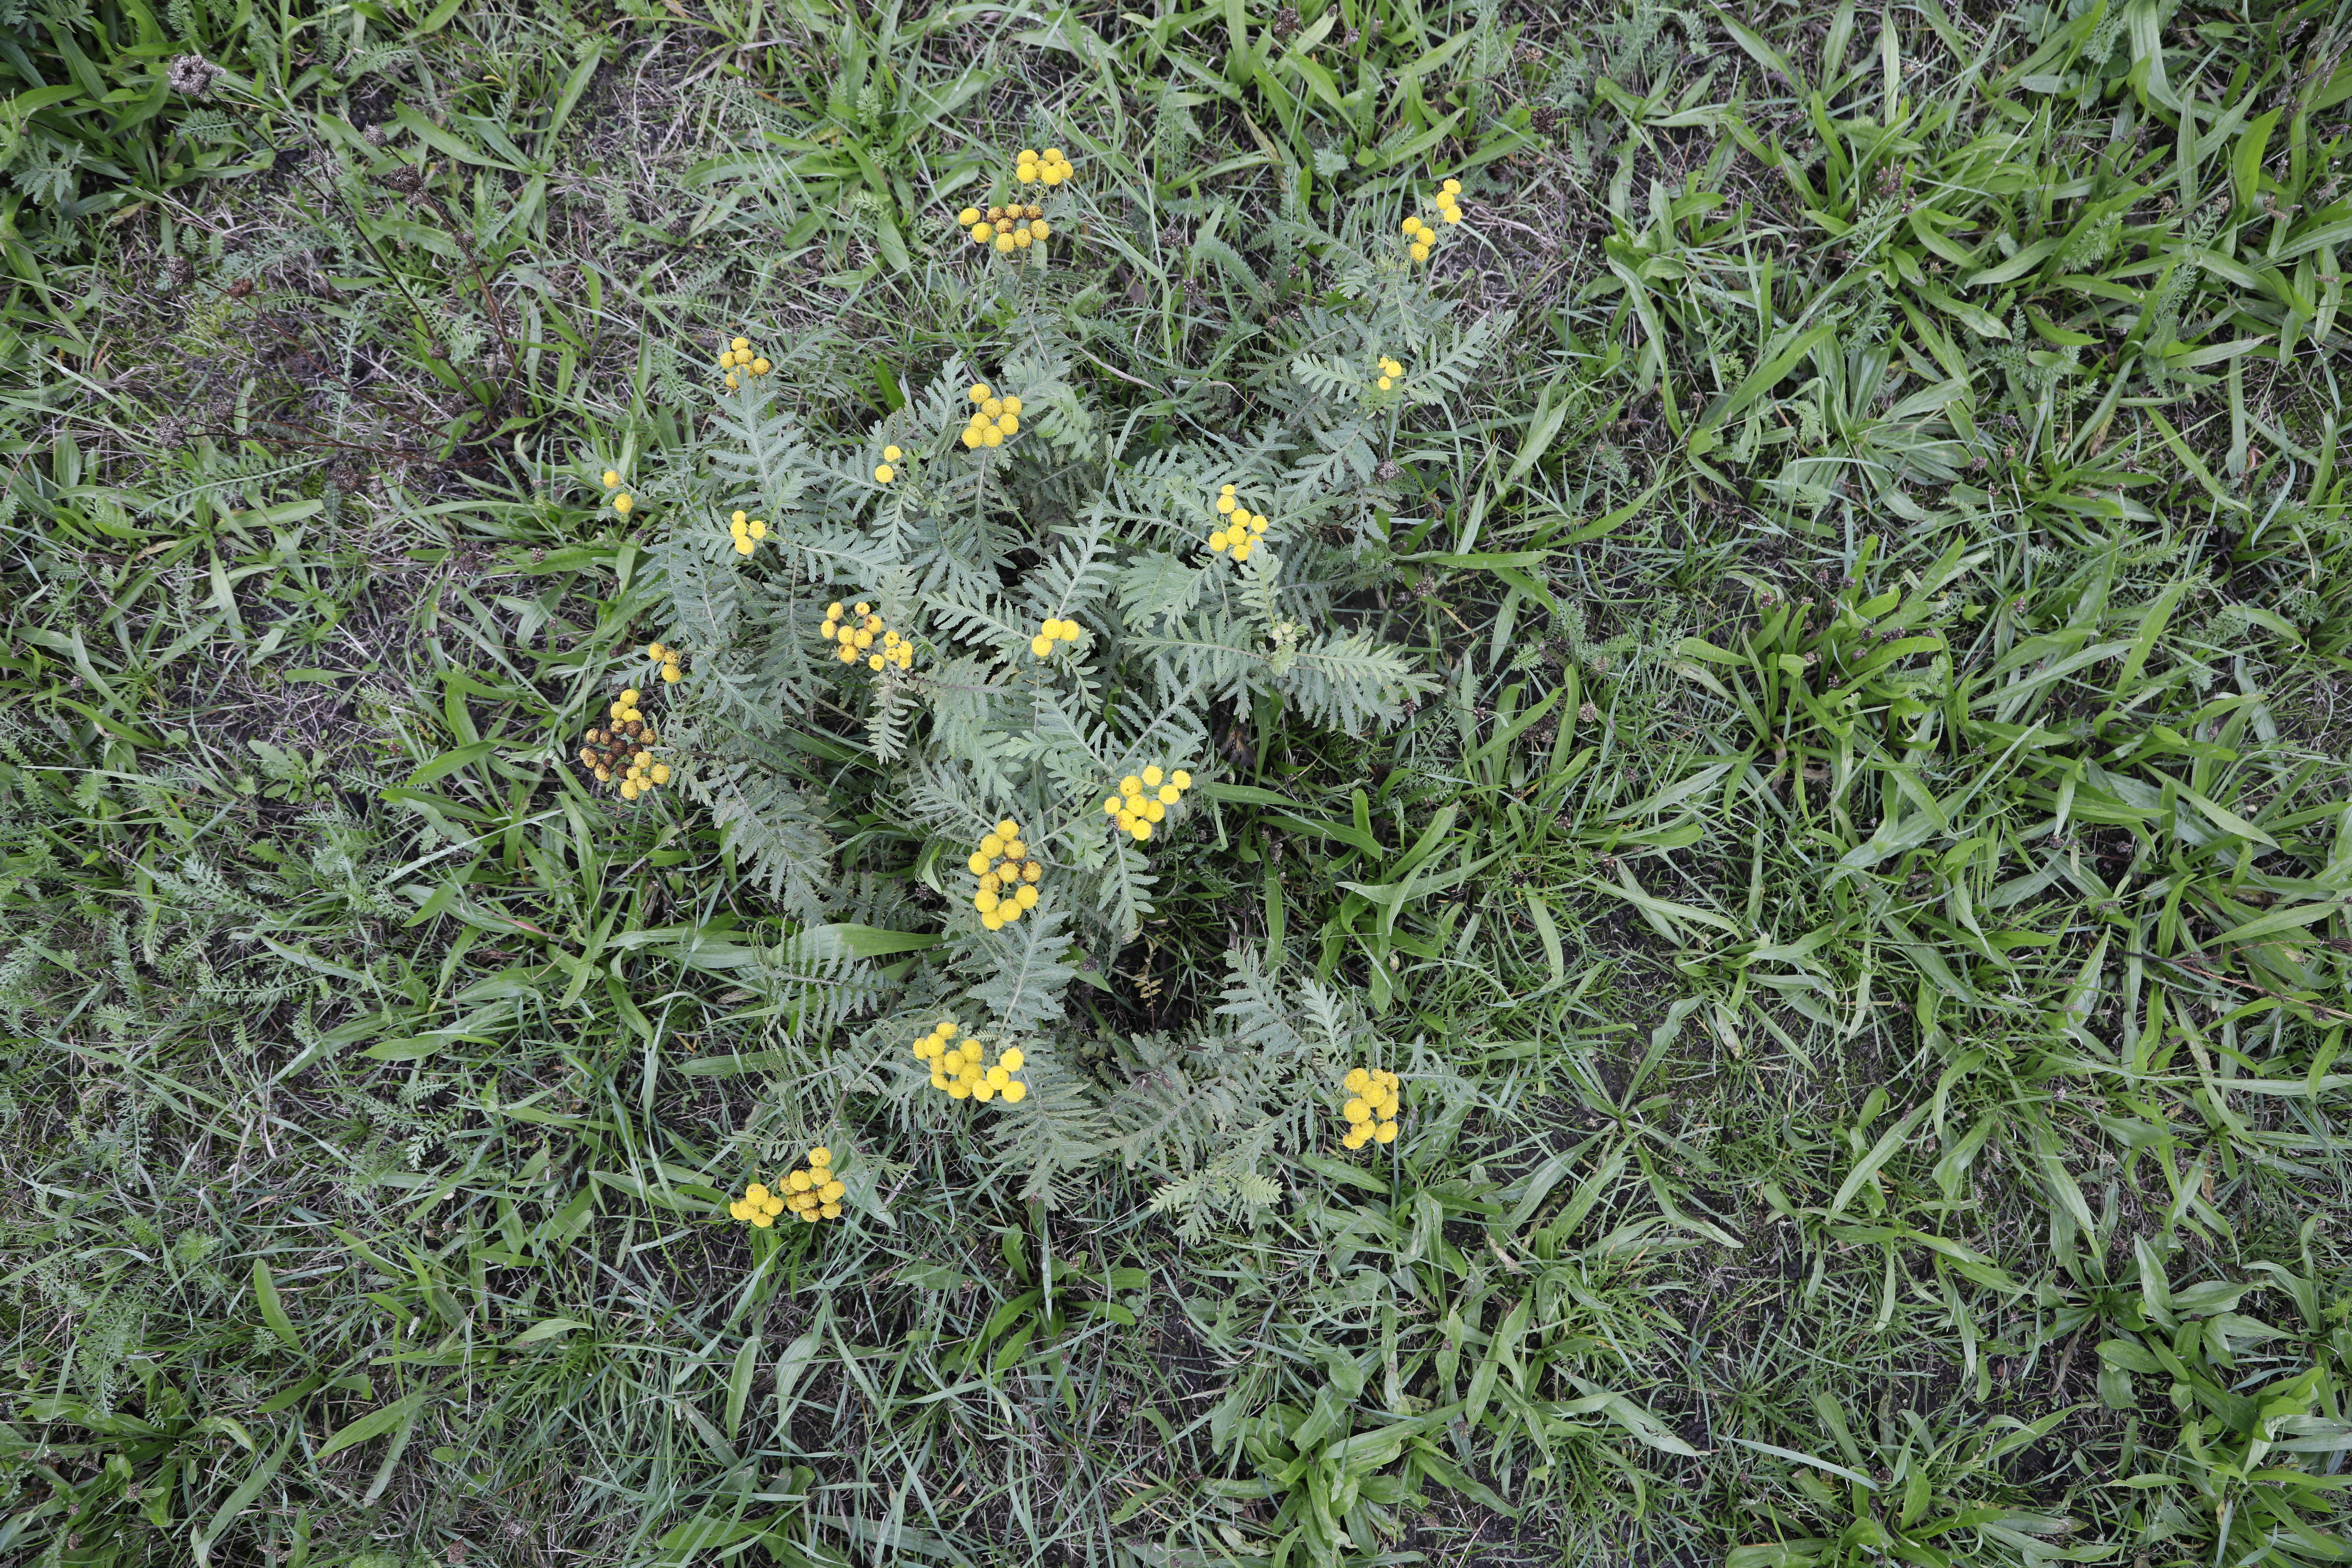
Plant species: Tanacetum vulgare